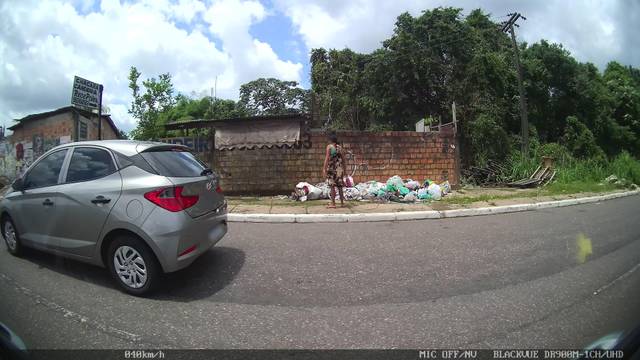
Region: Brazil
Coordinates: -1.412, -48.436